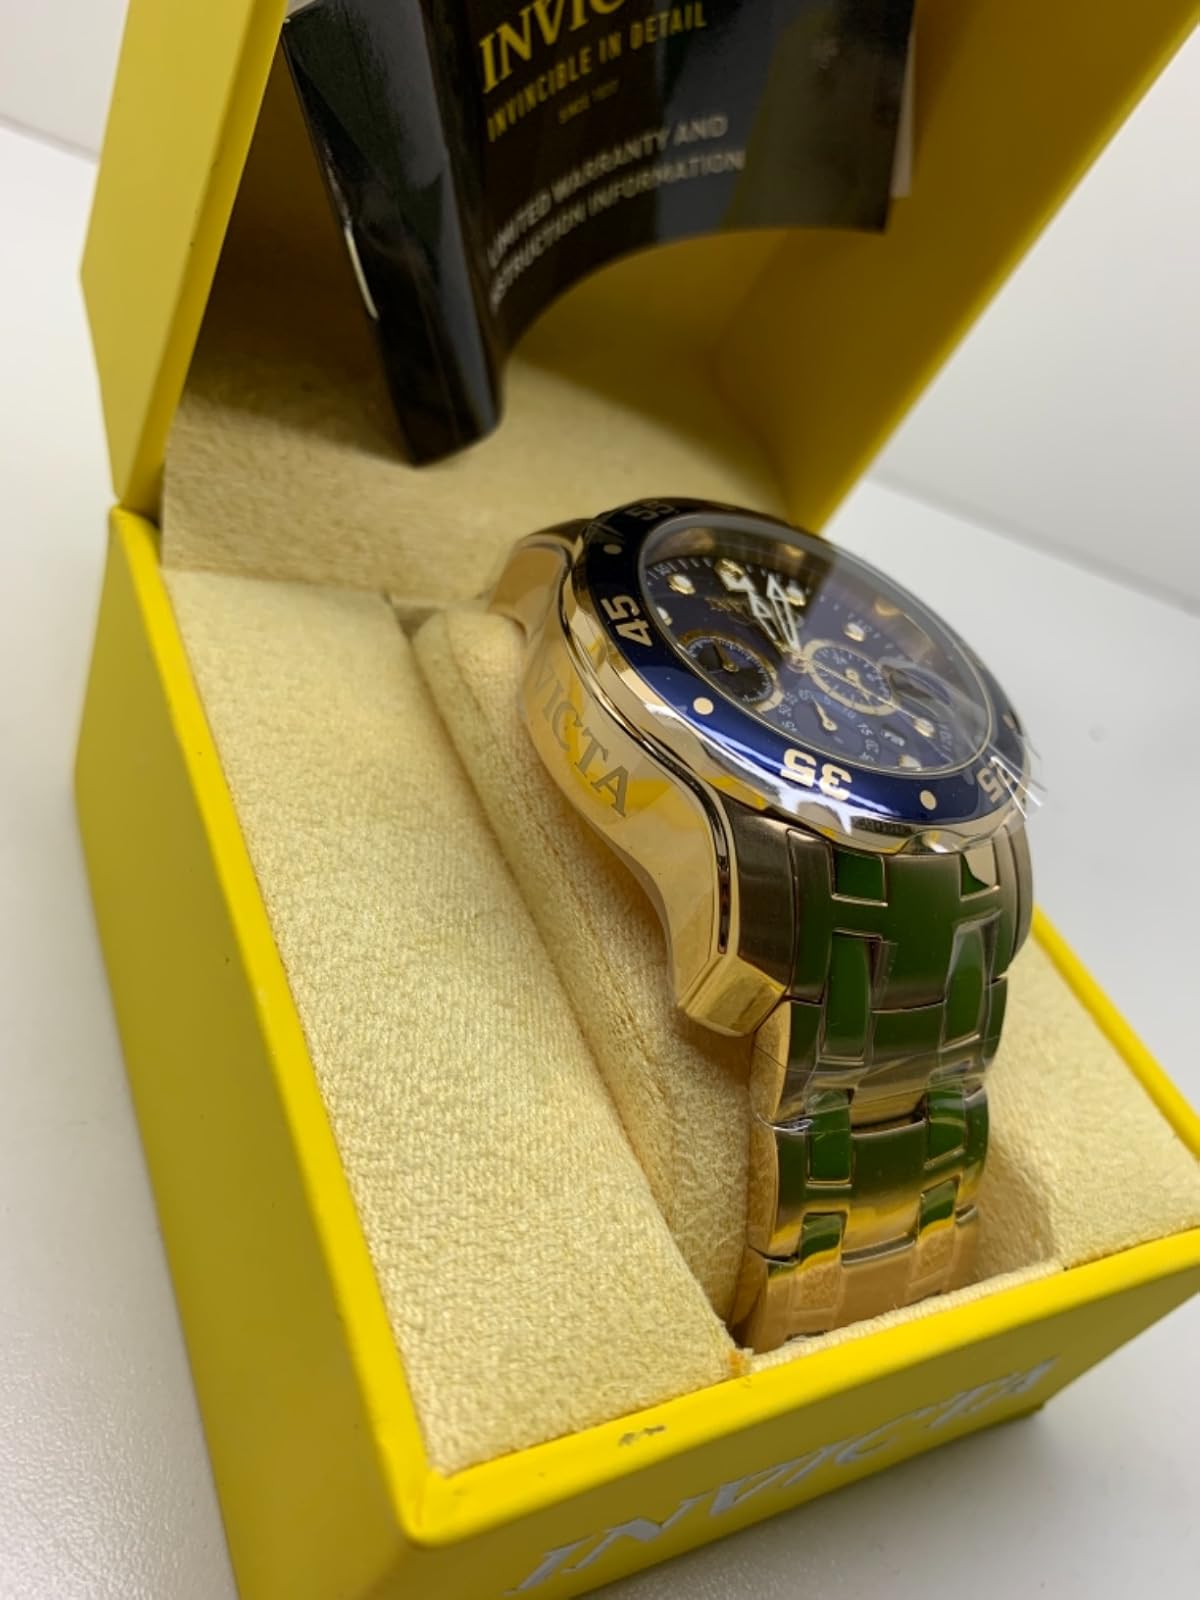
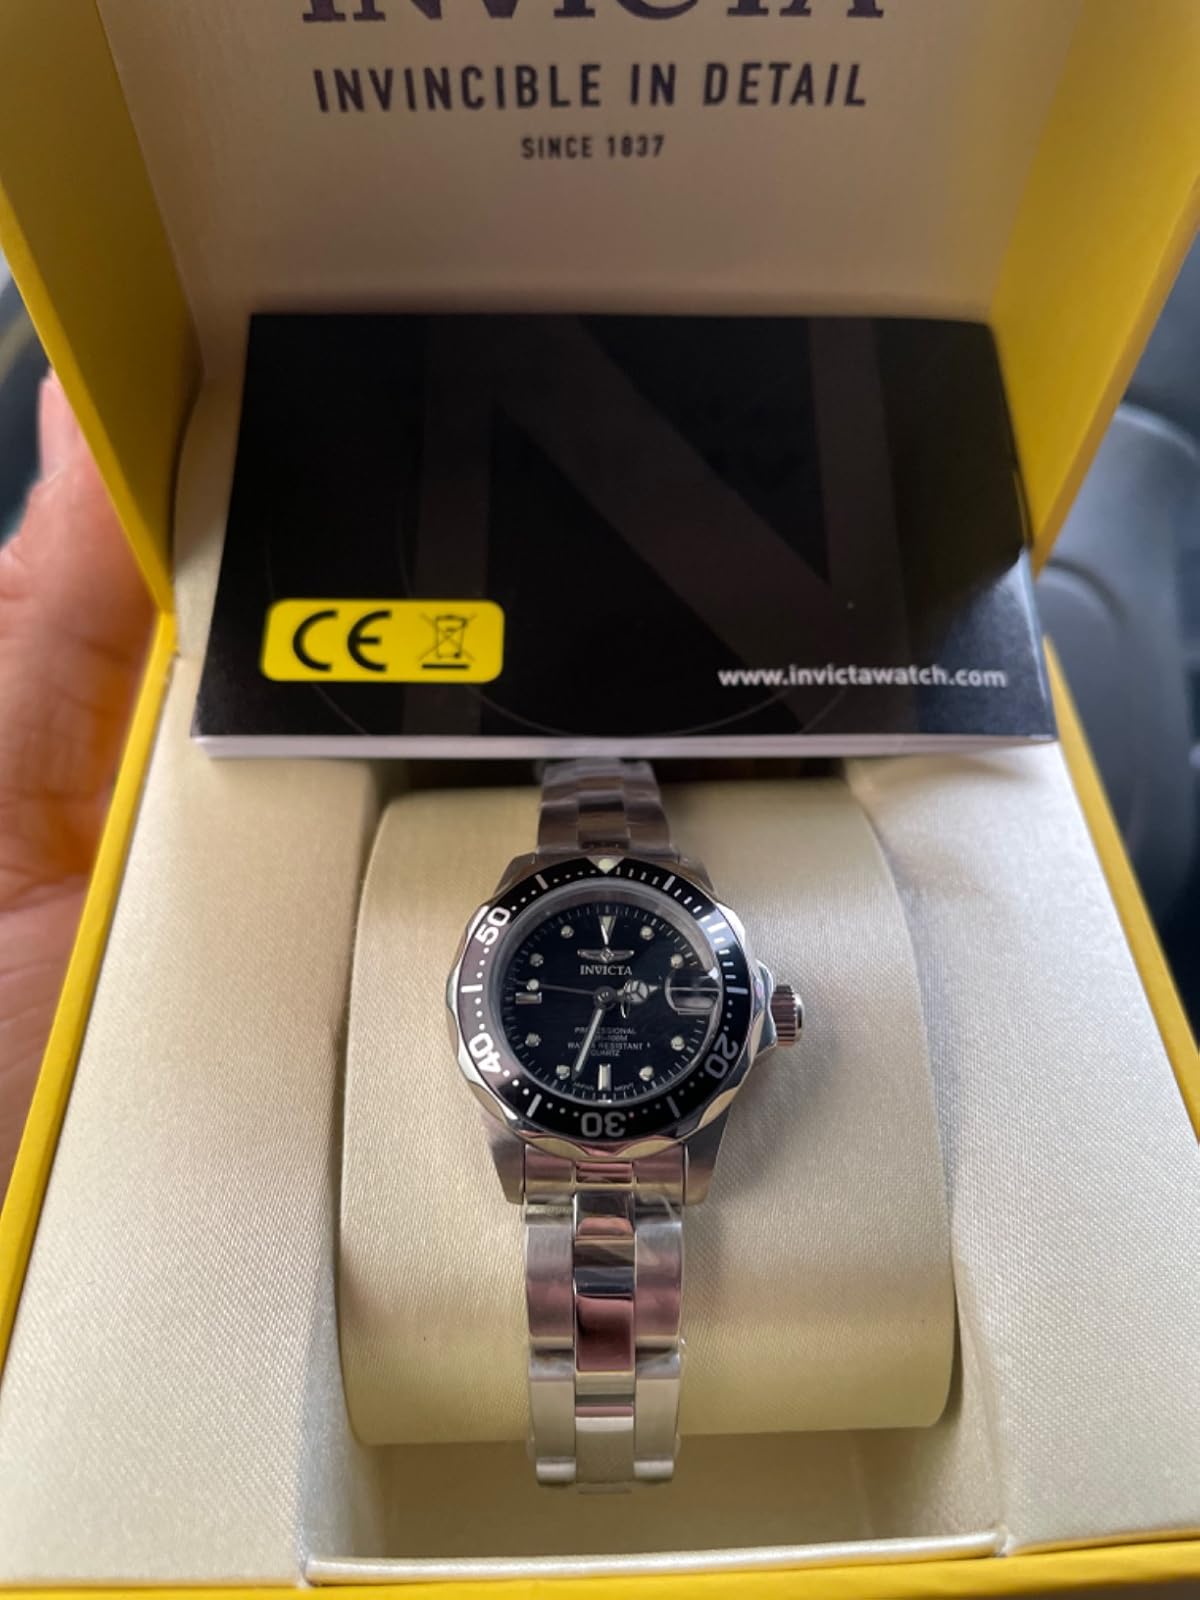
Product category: accessories_watch
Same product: no